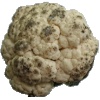
Label: Cauliflower 1